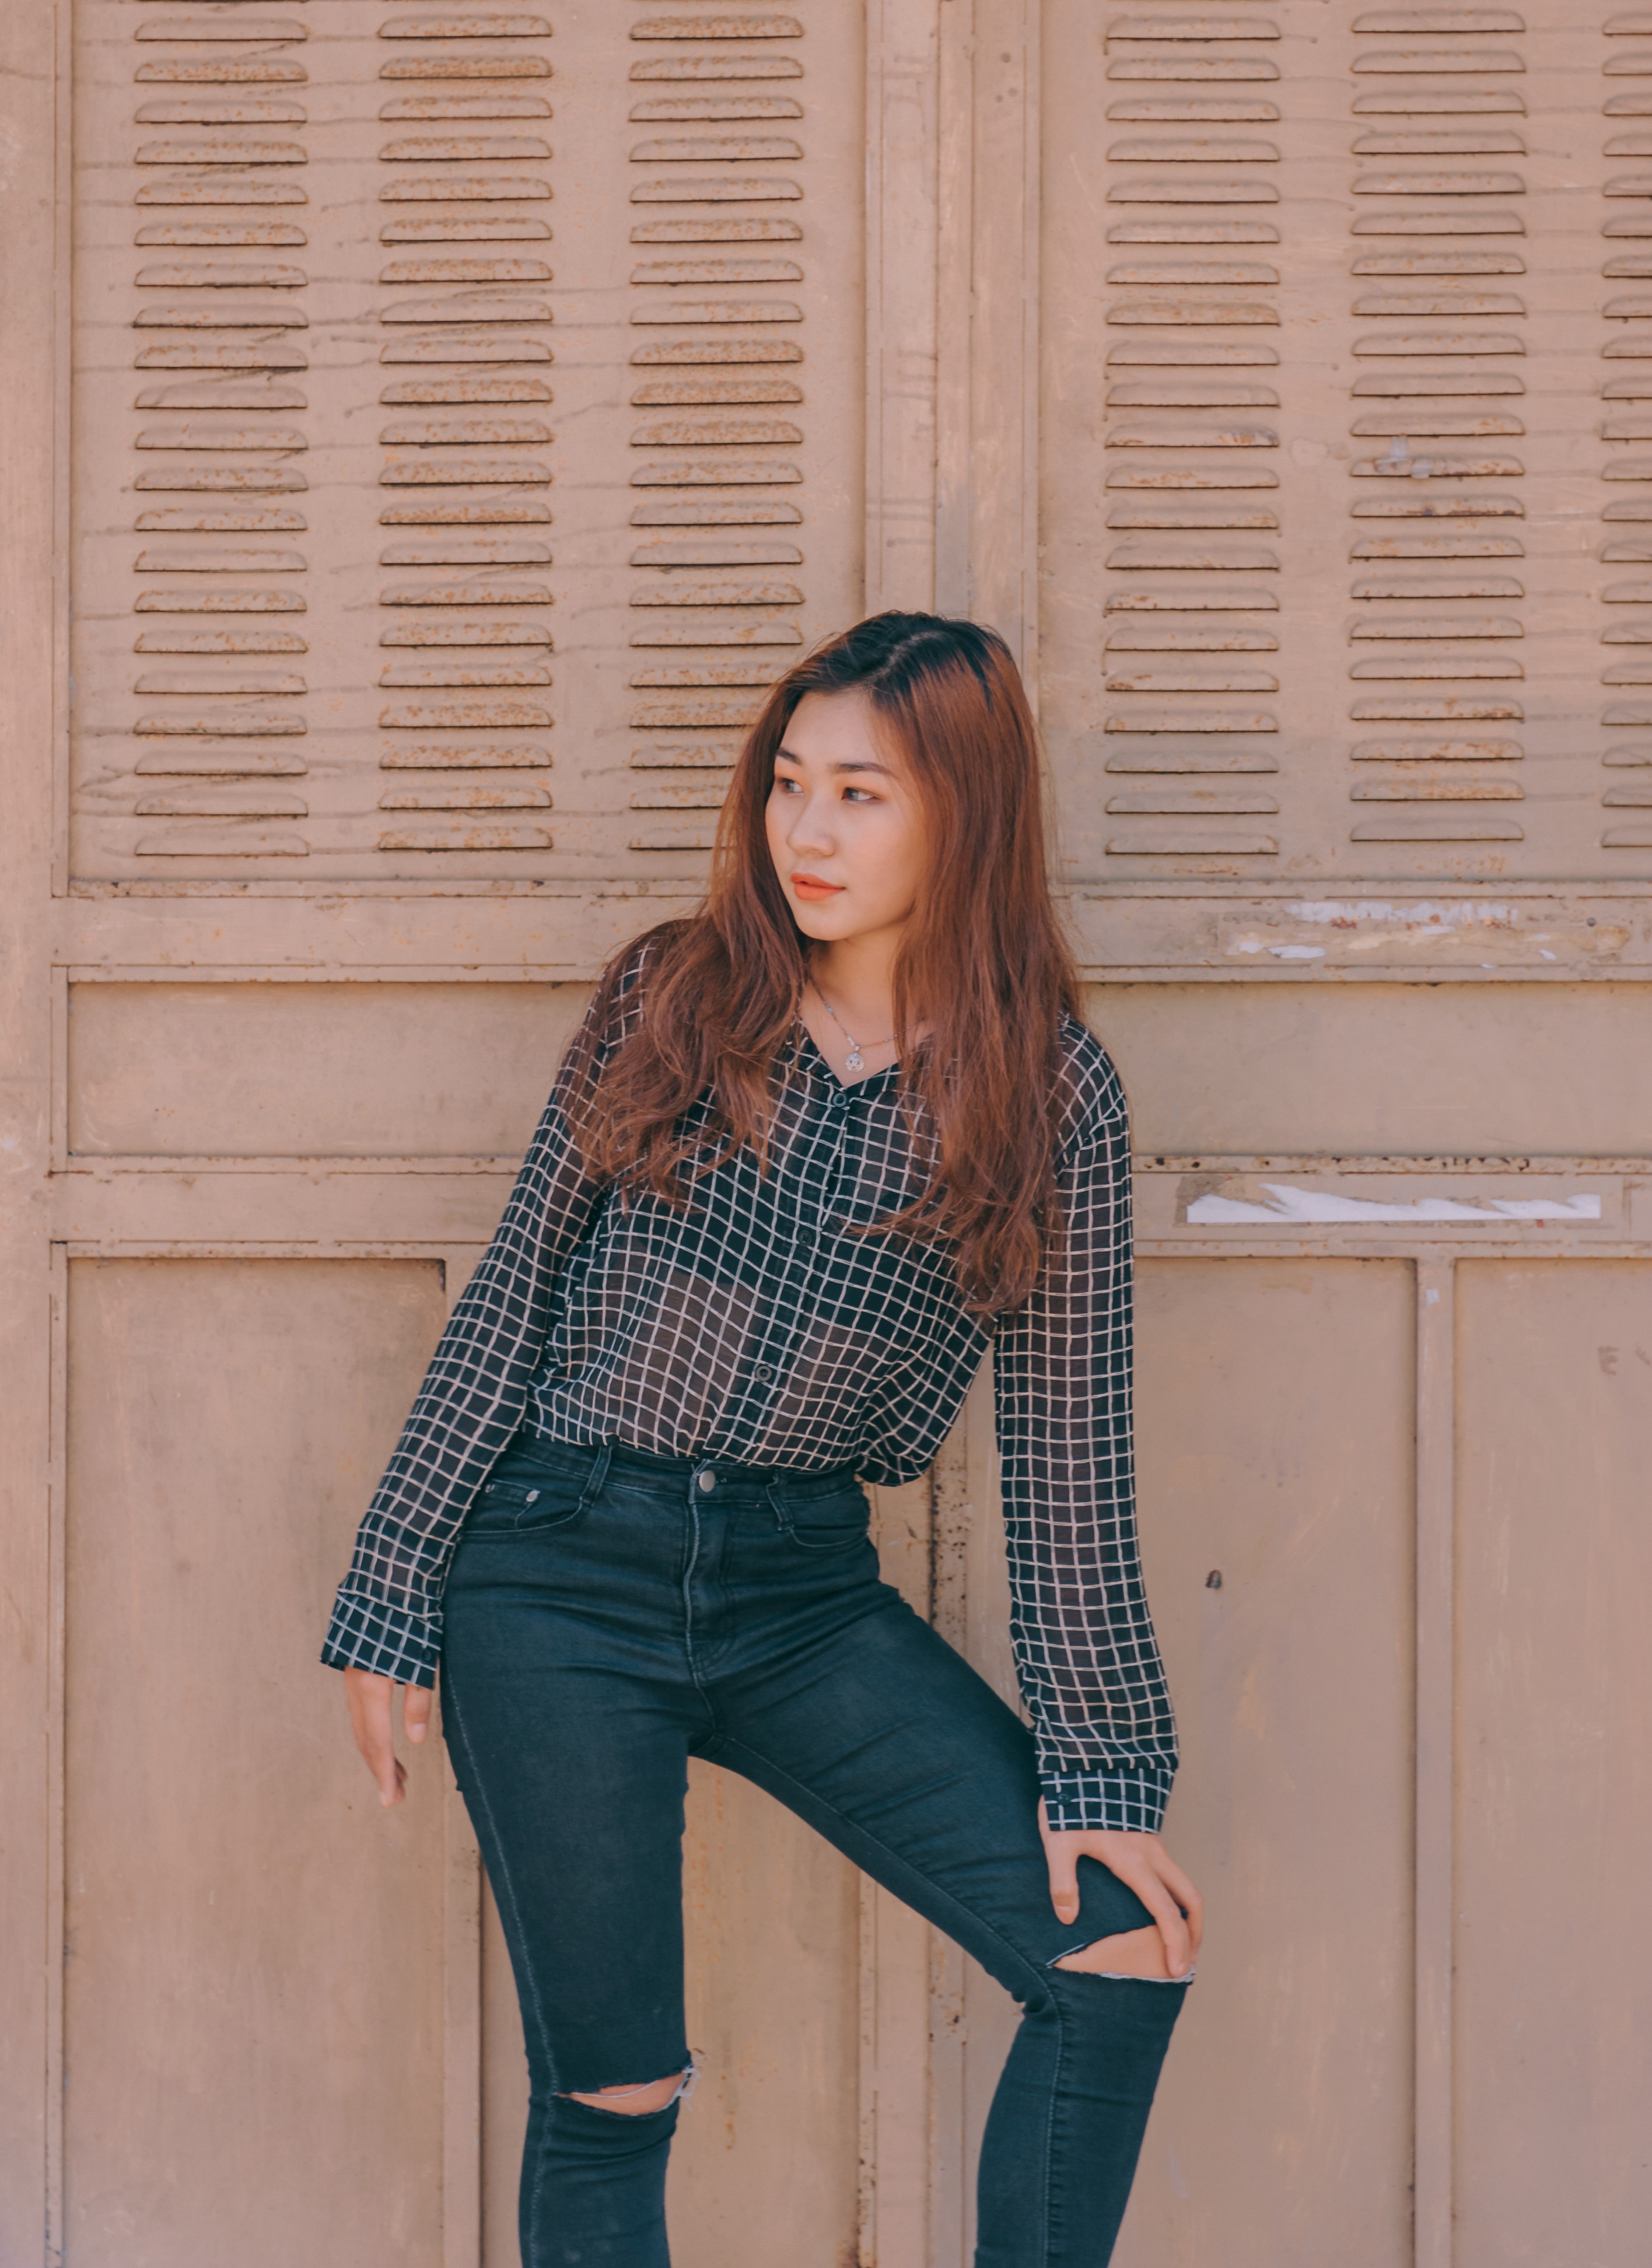
hair, white, clothing, black, jeans, blue, beauty, denim, fashion, long hair, brown, waist, standing, brown hair, leg, shoulder, tights, textile, photo shoot, footwear, model, photography, outerwear, pattern, street fashion, trousers, shirt, plaid, knee, top, fashion accessory, sitting, trunk, thigh, leggings, style, fashion design, sleeve, t shirt